Mike Montgomery (basketball)

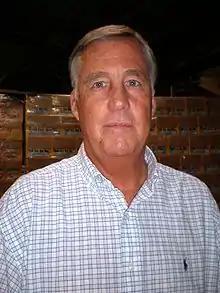
Montgomery in May 2009

Michael John Montgomery (born February 27, 1947) is a retired American basketball coach. He is best known for his 18-year tenure at Stanford (1986–2004), where he led the program to 12 NCAA Tournaments, including a Final Four appearance in 1998. Montgomery previously served as head coach at the Montana (1978–1986). Following his time at Stanford, he coached the Golden State Warriors of the National Basketball Association (NBA) for two seasons (2004–2006) before ending his career at the University of California (2008–2014). He announced his retirement from coaching following the 2013–14 season.